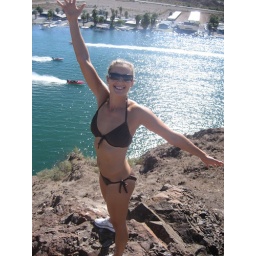
Anna posing as the racers went flying by on the river below us.. she was that excited to be there